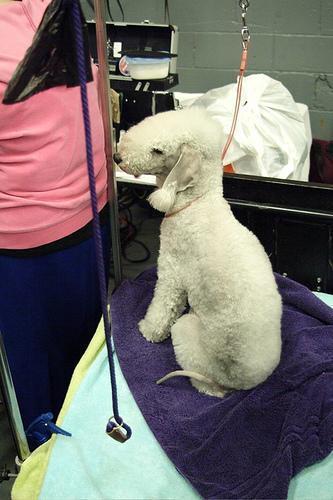
Bedlington_terrier